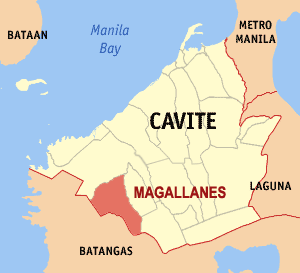
Magallanes est une municipalité de la province de Cavite, aux Philippines.